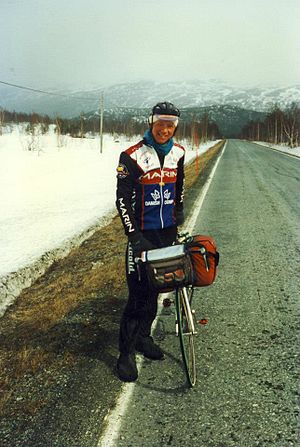
Lars Nielsen (cyklist) / Rekordturene – Guinness rekorder / USA rundt 1991
Nordkap retur, 1997 (Kvænangsfjellet)
Lars Nielsen cykler til Nordkap og retur 1
Lars Nielsen er en dansk langturscyklist fra Hobro. Han er Guinness Rekord-indehaver på flere ture.